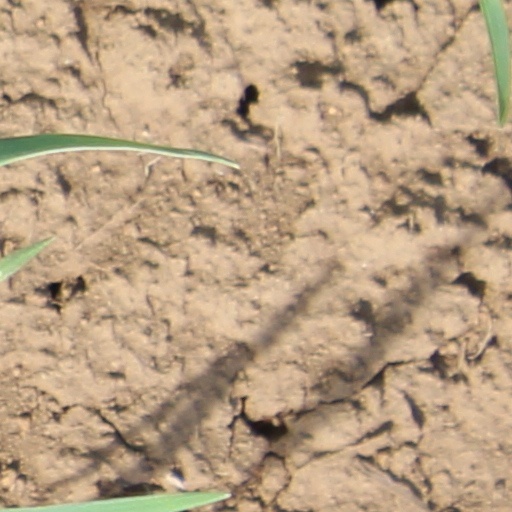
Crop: wheat